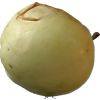
Label: Apple hit 1